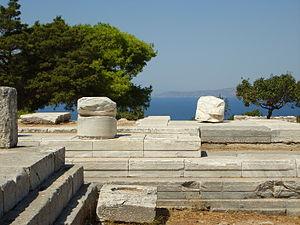
Rhamnonte est un site archéologique situé sur la côte de l'Attique près de Marathon, en Grèce. Le site conserve les vestiges d'une forteresse et de plusieurs sanctuaires de l'époque classique.